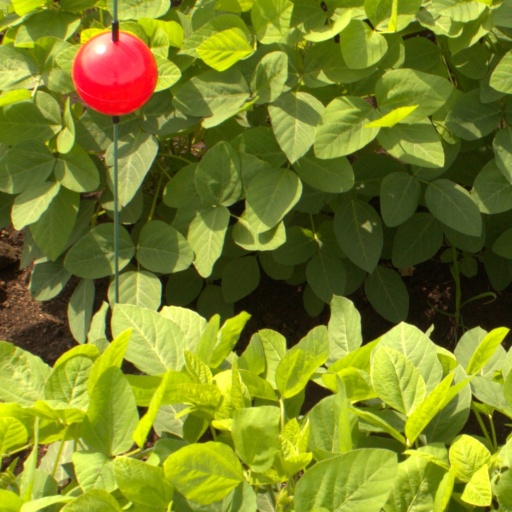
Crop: soybean